Wuhan Business District station

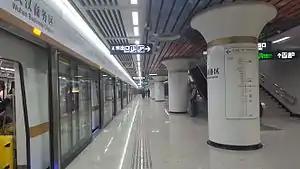

Wuhan Business District Station, is a station of Line 3 and Line 7 of Wuhan Metro. It entered revenue service on December 28, 2015. It is located in Jianghan District. This station is an interchange station of Line 3, Line 7 and the under planning Line 10. It is near the Wuhan CBD.